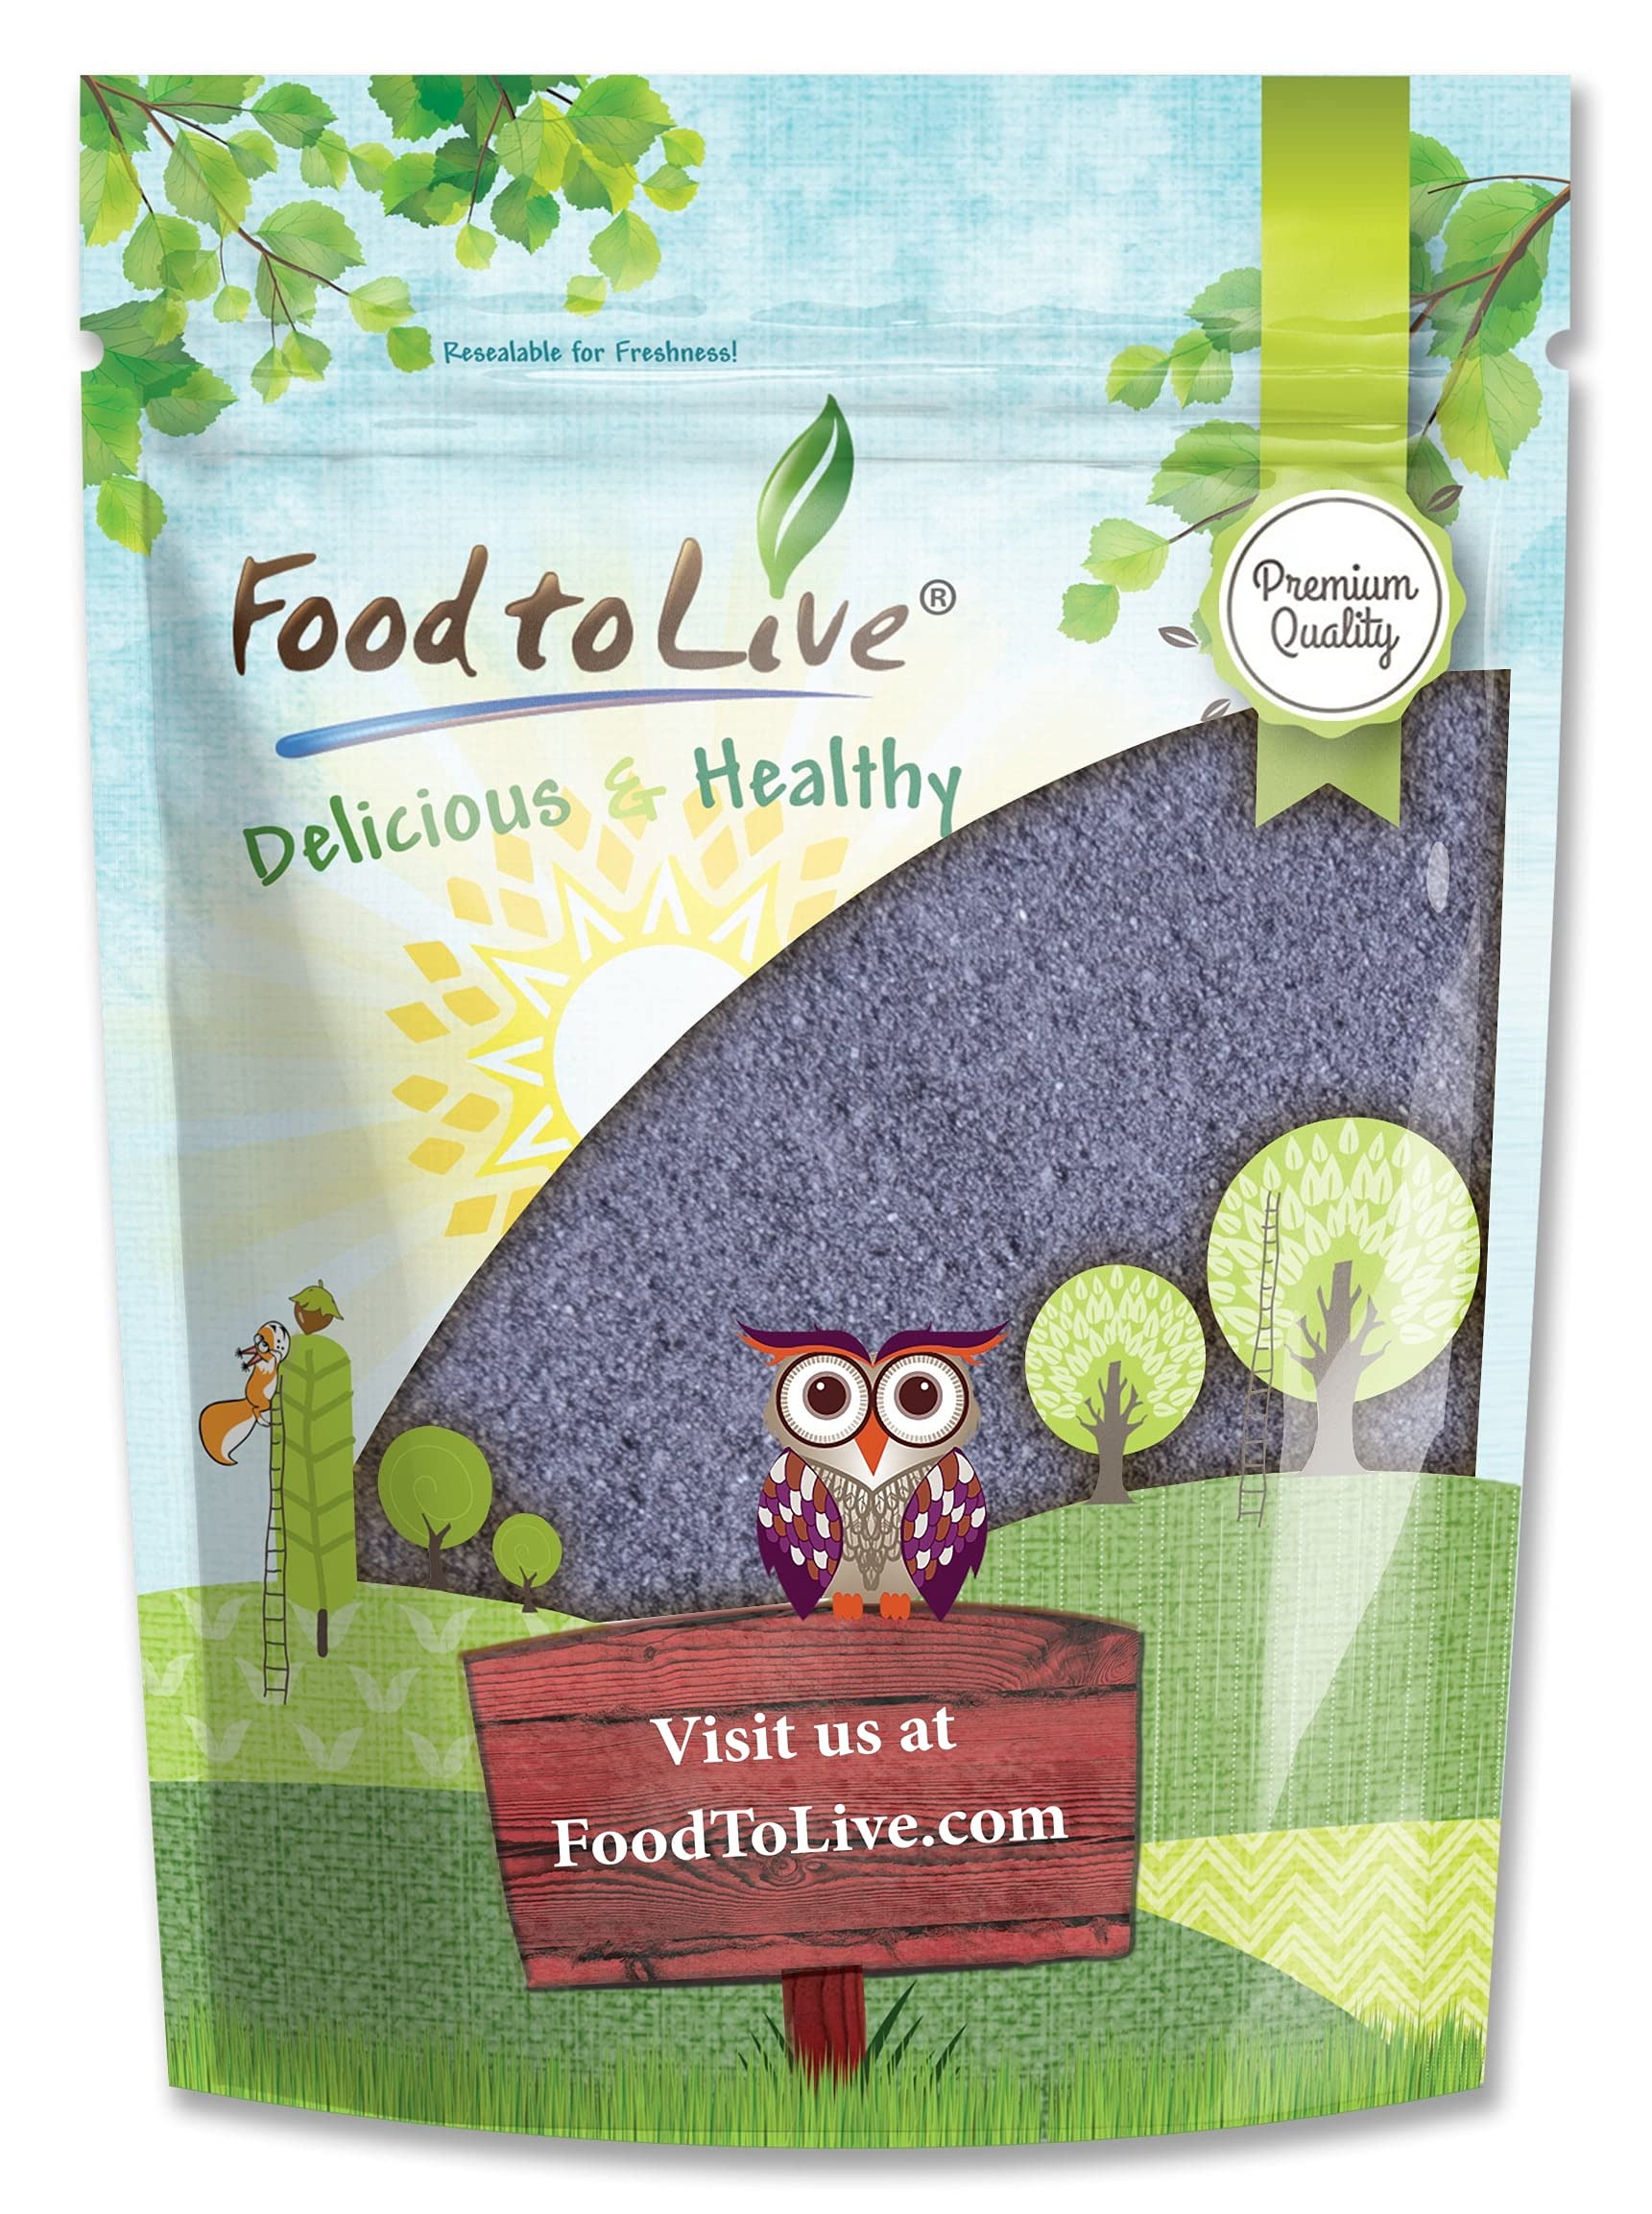
Item Name: Food to Live Butterfly Pea Flower Powder, 8 Ounces - Pure, Raw, Vegan, Kosher, Ceremonial, Culinary, Blue Matcha is Great for Tea, Juices, Smoothies, Shakes, Drinks, and Food Coloring, Bulk
Bullet Point 1: ✔️ PREMIUM QUALITY & KOSHER: Butterfly Pea Flower Powder by Food to Live is 100% Raw, Kosher, and Vegan. Further, it is low in calories, and contains no added sugars.
Bullet Point 2: ✔️ NUTRIENT POWERHOUSE: Butterfly Pea Flower Powder is extremely rich in Dietary Fiber. Moreover, it contains lots of antioxidants, peptides, flavonoids, and plant protein.
Bullet Point 3: ✔️ COLOR CHANGING EFFECT: Butterfly Pea Flower Powder presents with a unique feature - when combined with lemon juice, it changes colors from blue to purple, to vibrant fuchsia. The process of color change is quite mesmerizing to observe - it is almost magical.
Bullet Point 4: ✔️ NATURAL FOOD COLORING: Food to Live’s Butterfly Pea Flower Powder naturally contains anthocyanin, which gives it its unique indigo color, it contains no additives, thus you can use it as a natural food coloring agent for baked goodies, frosting, and even pasta and rice.
Bullet Point 5: ✔️ SUPER VERSATILE BLUE MATCHA: Butterfly Pea Flower Powder is in fact Blue Matcha, therefor it can be consumed in the same manner; create ceremonial Blue Matcha tea or make vibrant blue lattes. Use Butterfly Pea Flower Powder for smoothie bowls, ice-cream, mock/cocktails, lemonades, popsicles, pancakes, yogurt, puddings, cheesecake, and other desserts.
Product Description: Butterfly Pea Flower Tea Powder, also referred to as blue matcha, is originated in Thailand. It is a powder of finely ground dried butterfly pea flowers and is often used to make the infamous Thai blue tea. Due to a high level of anthocyanins, Butterfly Pea Flower Powder is famous both for its vivid blue color and impressive properties. Let’s take an in-depth look at its production, benefits, and usage. Nutrient Powerhouse A signature characteristic of Butterfly Pea Flower Powder is its vibrant blue color upon dissolving, and the ability to change colors when mixed with citrus. Nevertheless, it is also valued for its nutritional profile. It is rich in antioxidants, flavonoids, and peptides. Moreover, it is a great source of vitamins A, C, and E. To enrich your meal plan with Butterfly Pea Powder 1 tbsp a day is more than enough. Note that this powder is caffeine-free. Versatile Usage Blue Butterfly Pea Flower Powder tastes a bit earthy with light sweet floral notes and a refreshing aroma. It is perfect for baked goodies, cupcakes, cookies, cheesecakes, and puddings. Add a splash of color to yogurt, granola, ice cream, or use it to color your rice, pasta, and even pancakes. To make “blue tea” stir 1 teaspoon of the Butterfly Pea Powder in a cup of hot water. Add lemon to observe how the color changes from blue to bright red or fuchsia. Depending on pH levels of drinks, 1-2 teaspoons of this powder will paint your cocktails, juices, smoothies, milkshakes, and lemonade into deep blue to bright pink colors. Storage Once opened, store the package tightly sealed in a cool dry place. If you go for a Butterfly Pea Flower Powder bulk purchase, please keep it in a fridge for longer shelf life.
Value: 8.0
Unit: Ounce

Price: 18.69